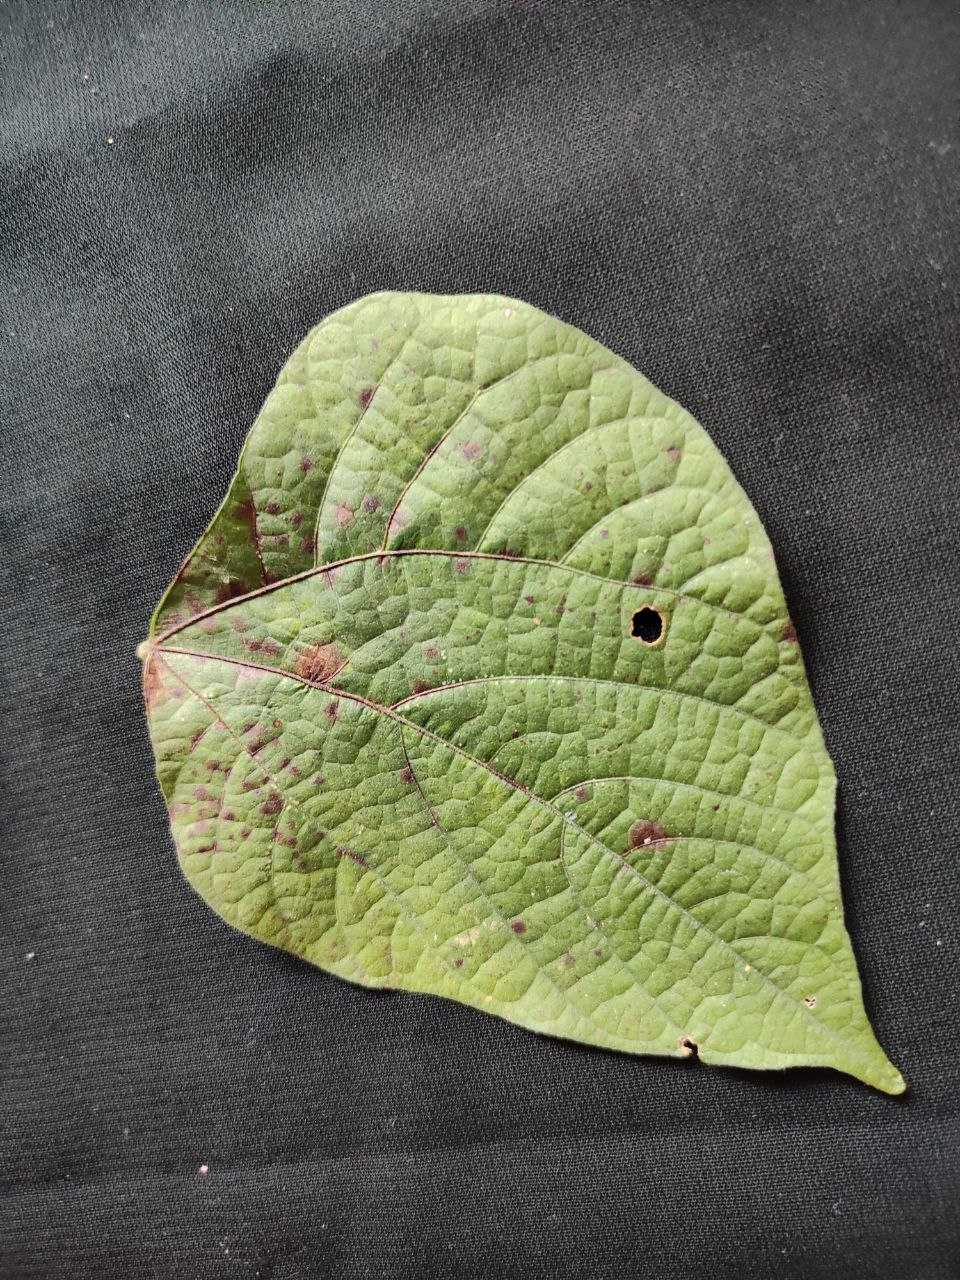
Crop: bean
Leaf condition: Rust